Kitten Sanctuary

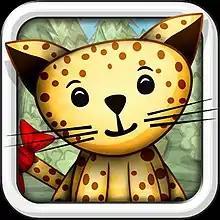

Kitten Sanctuary is the first iOS game of British indie developer Clockwork Pixels, and was released on 27 March 2012.